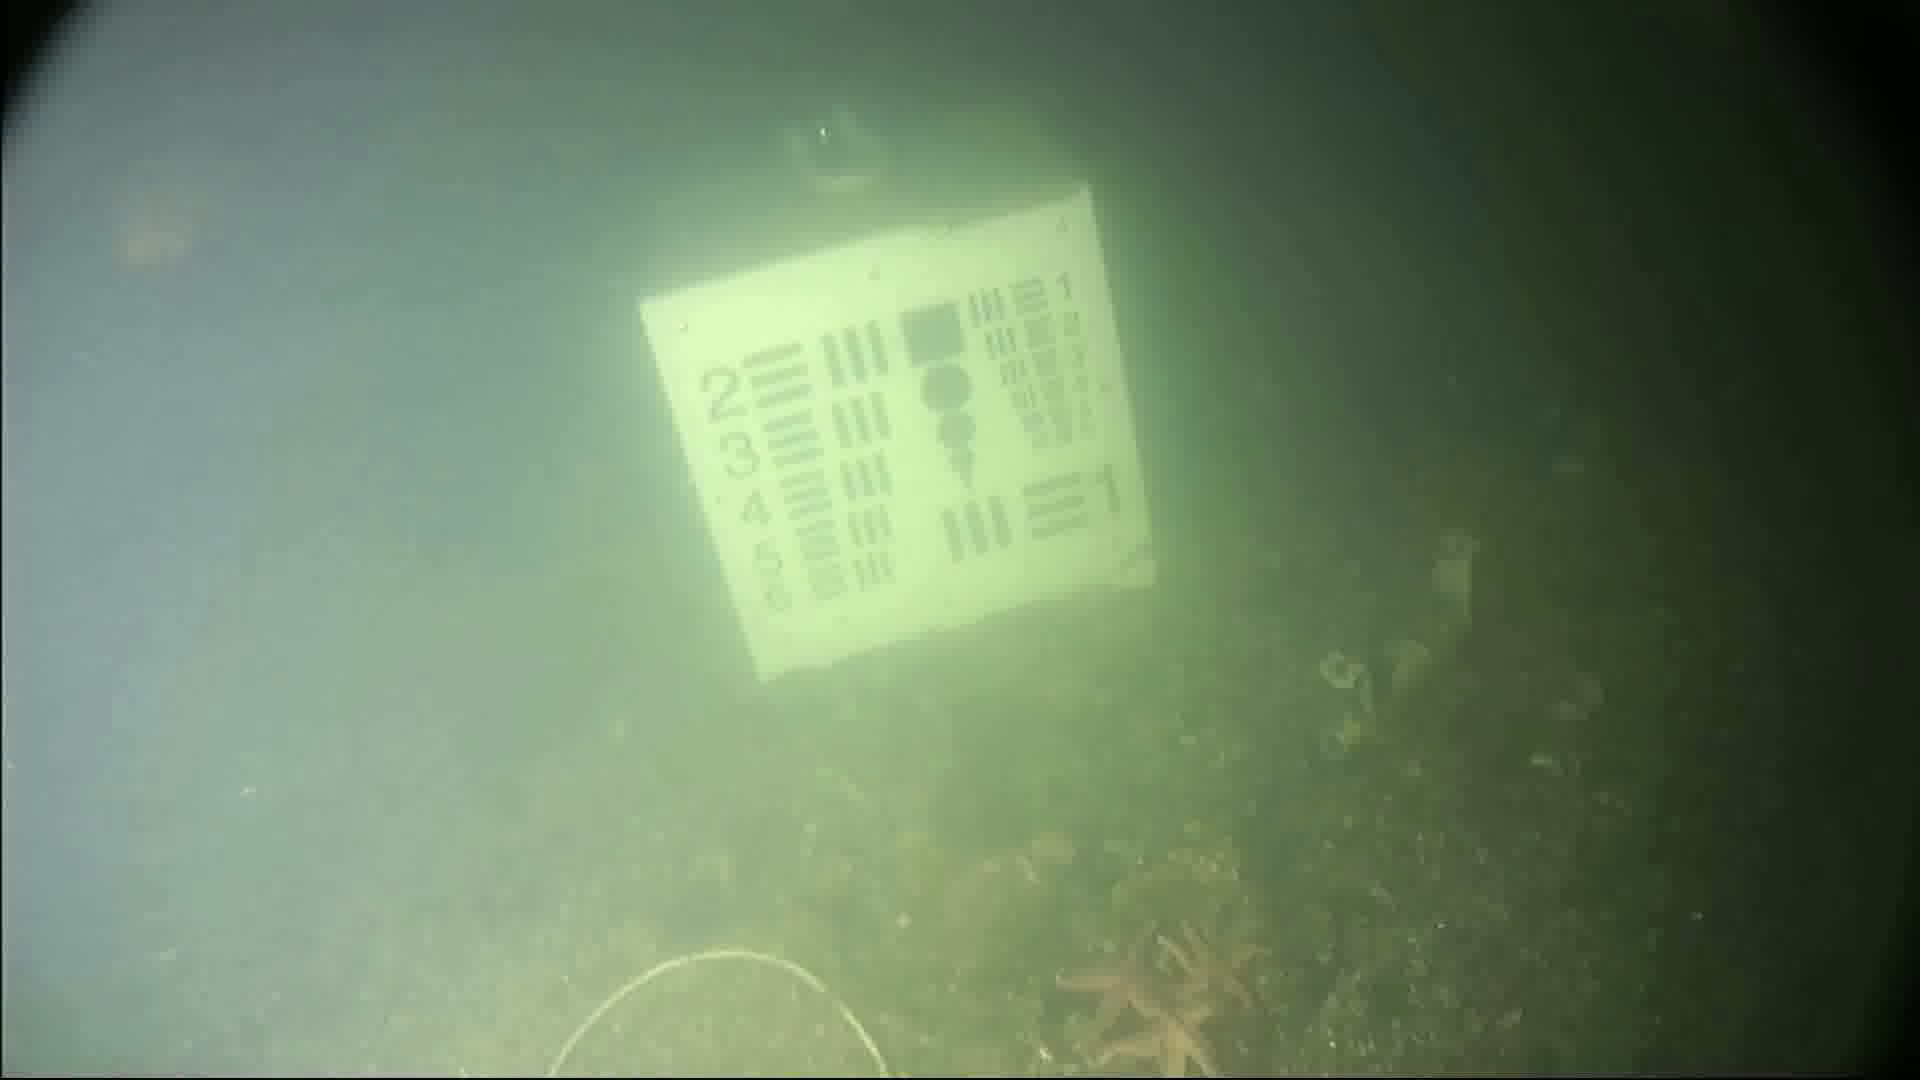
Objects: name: starfish
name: crab